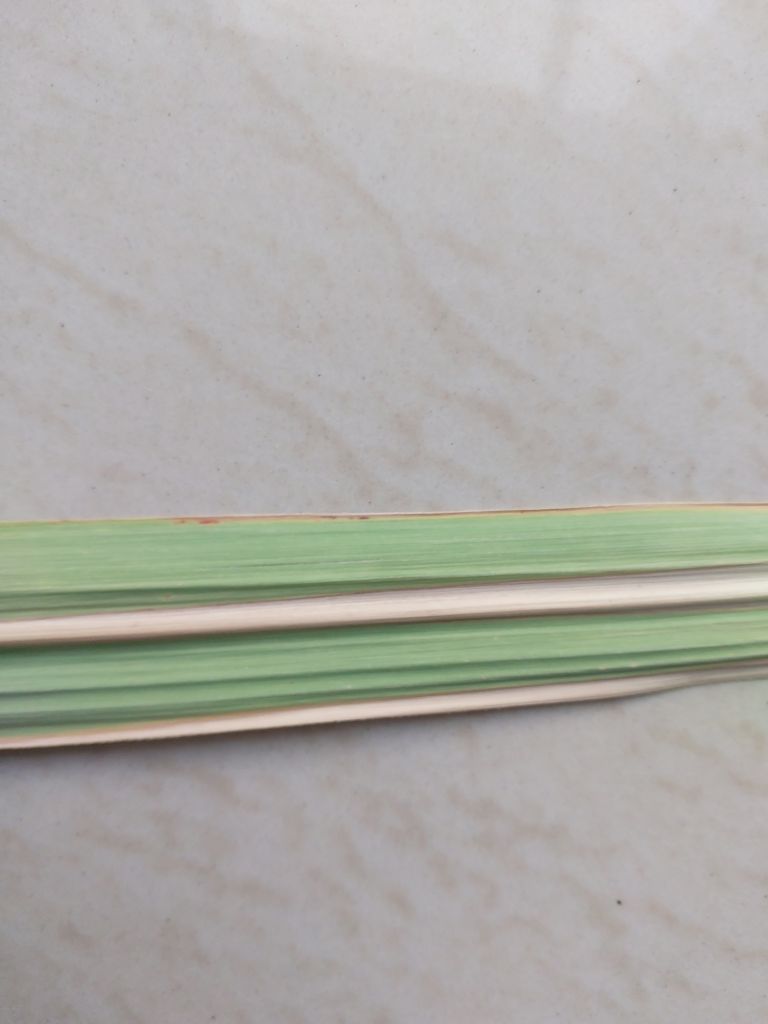
Label: BrownRust